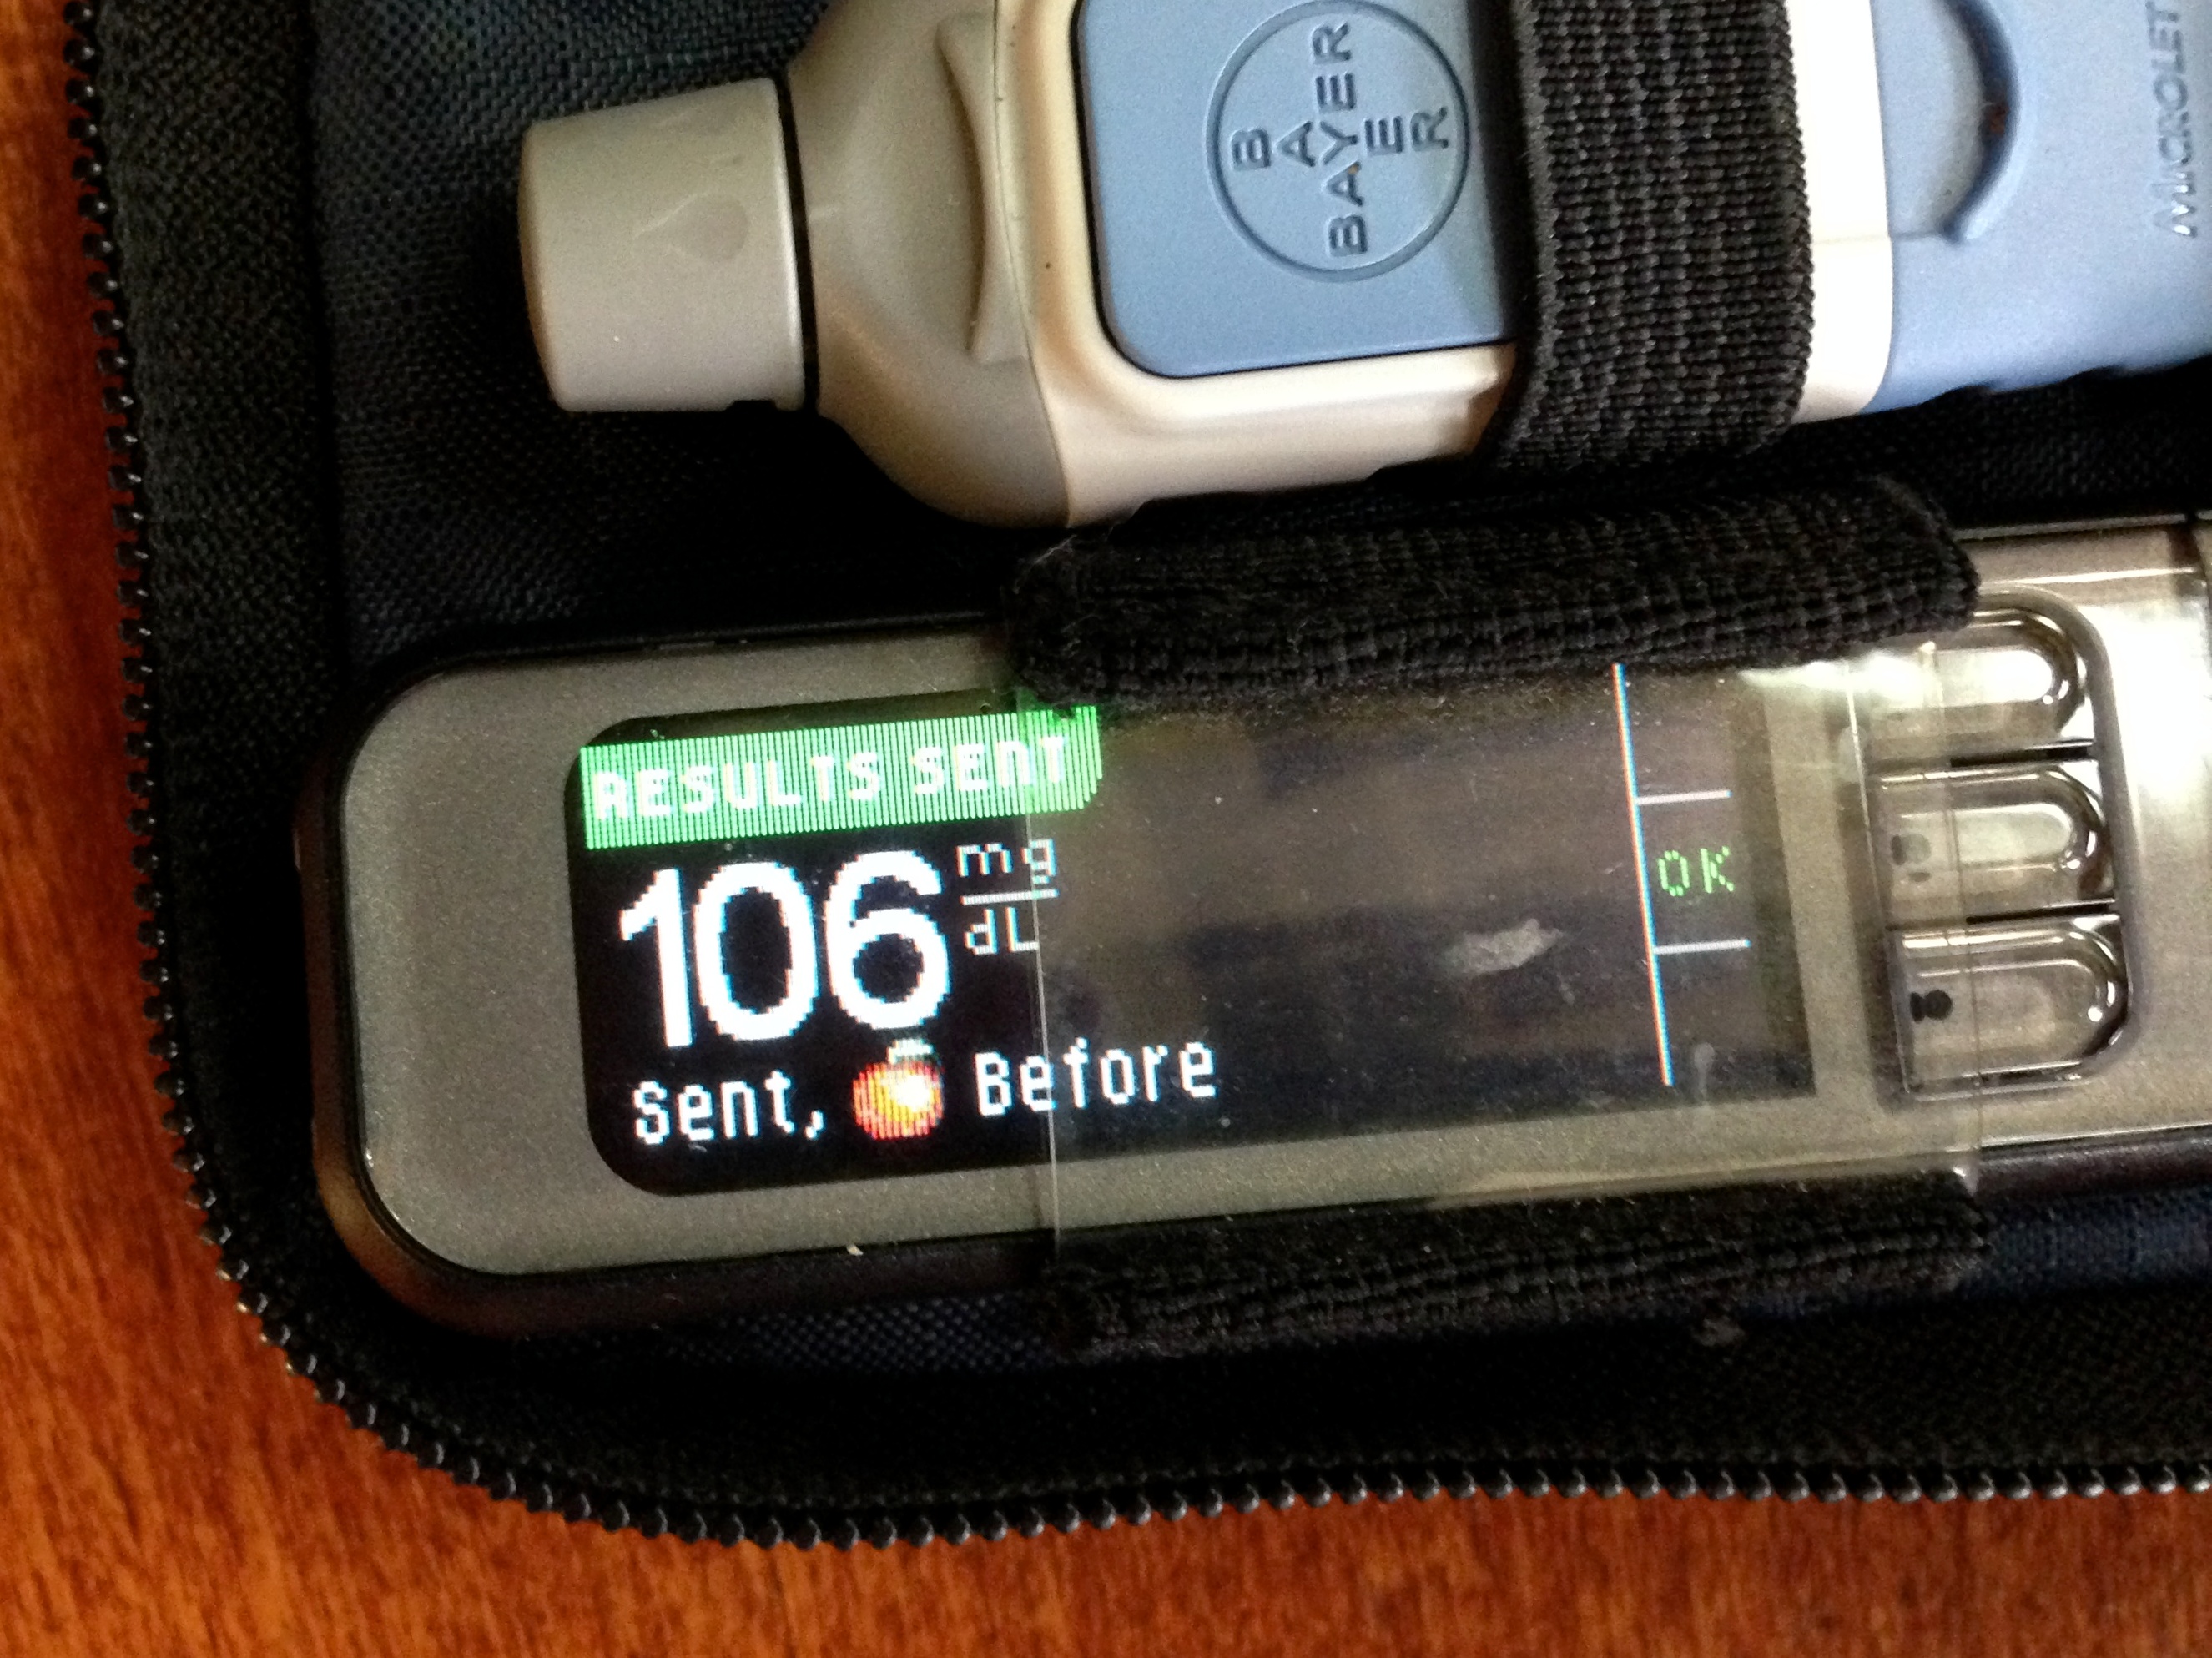
watch, hand, technology, gadget, mobile phone, electronics, ds106, 106, strap